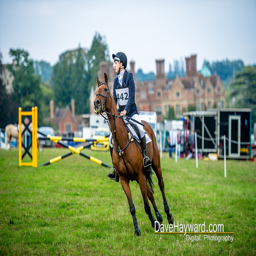
A jockey riding a brown horse in green grass covered field.
A young rider and their mount engaged in a competition.
an equestrian riding a horse on a field of grass
A man is racing on a brown horse.
This is a picture of a man riding a horse.